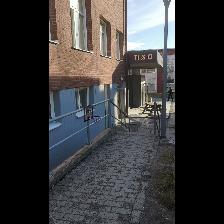
Label: NonHuman